Spruce Production Division

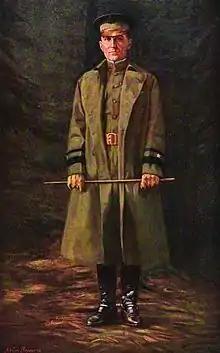
General Brice P. Disque

From the beginning of World War I, wood products were in great demand for war production. Sitka spruce was the most important tree species because its combination of lightness, strength, and resiliency was ideal for aircraft production. In addition, its long, tough fibers did not splinter when struck by bullets. Even before the United States entered the war, the Pacific Northwest had become the main supplier of spruce for aircraft production in Great Britain, France, and Italy. Northwest lumber mills, however, were never able to meet Europe's demand for spruce. The government wanted a monthly production of of spruce, but before the division was activated, only were produced monthly.